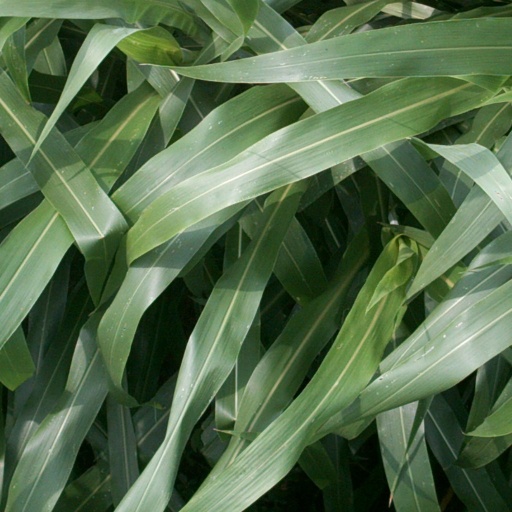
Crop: sorghum